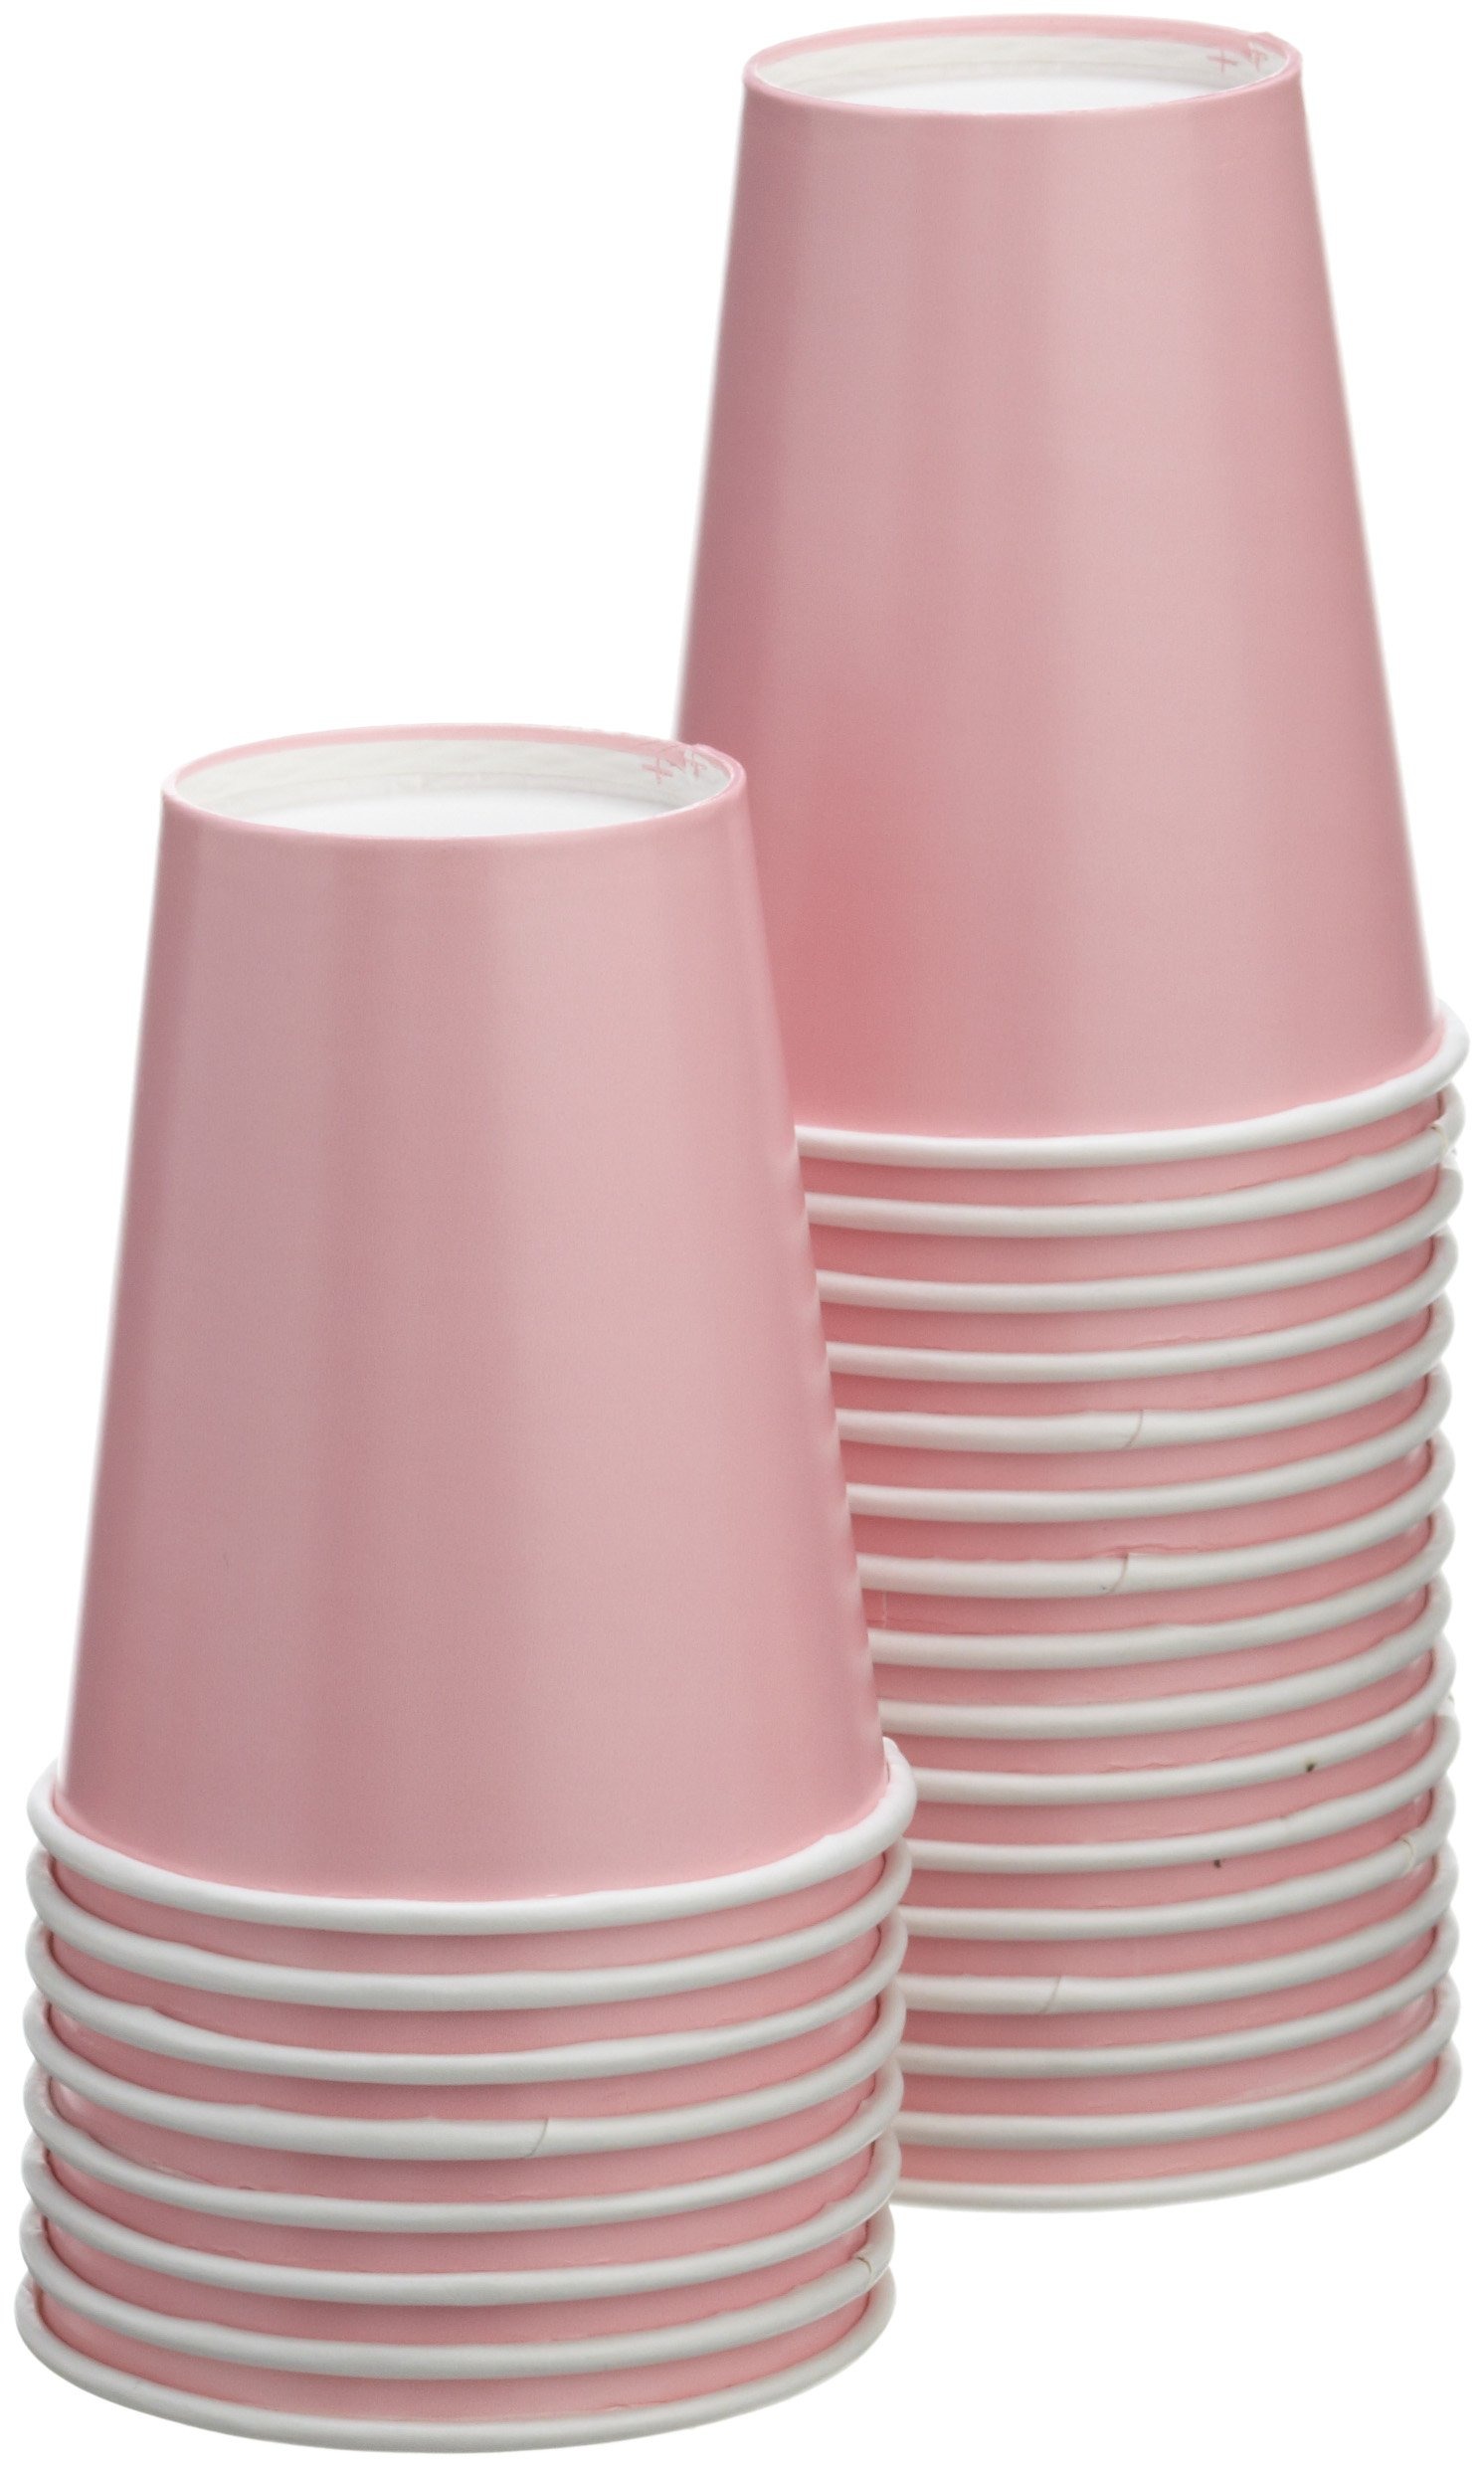
Item Name: Classic Pink, 9 oz Hot/Cold Cup, 24 ct
Bullet Point 1: Manufactured to the Highest Quality.
Bullet Point 2: Design is stylish and innovative. Satisfaction Ensured.
Bullet Point 3: 24
Product Description: Our Pink paper cups are constructed of standard medium weight paper board stock and are poly coated. They can be used for hot or cold beverages.
Value: 24.0
Unit: Count

Price: 10.89